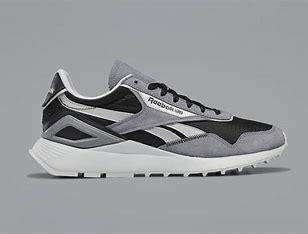
Brand: Reebok
Model: Cl Legacy